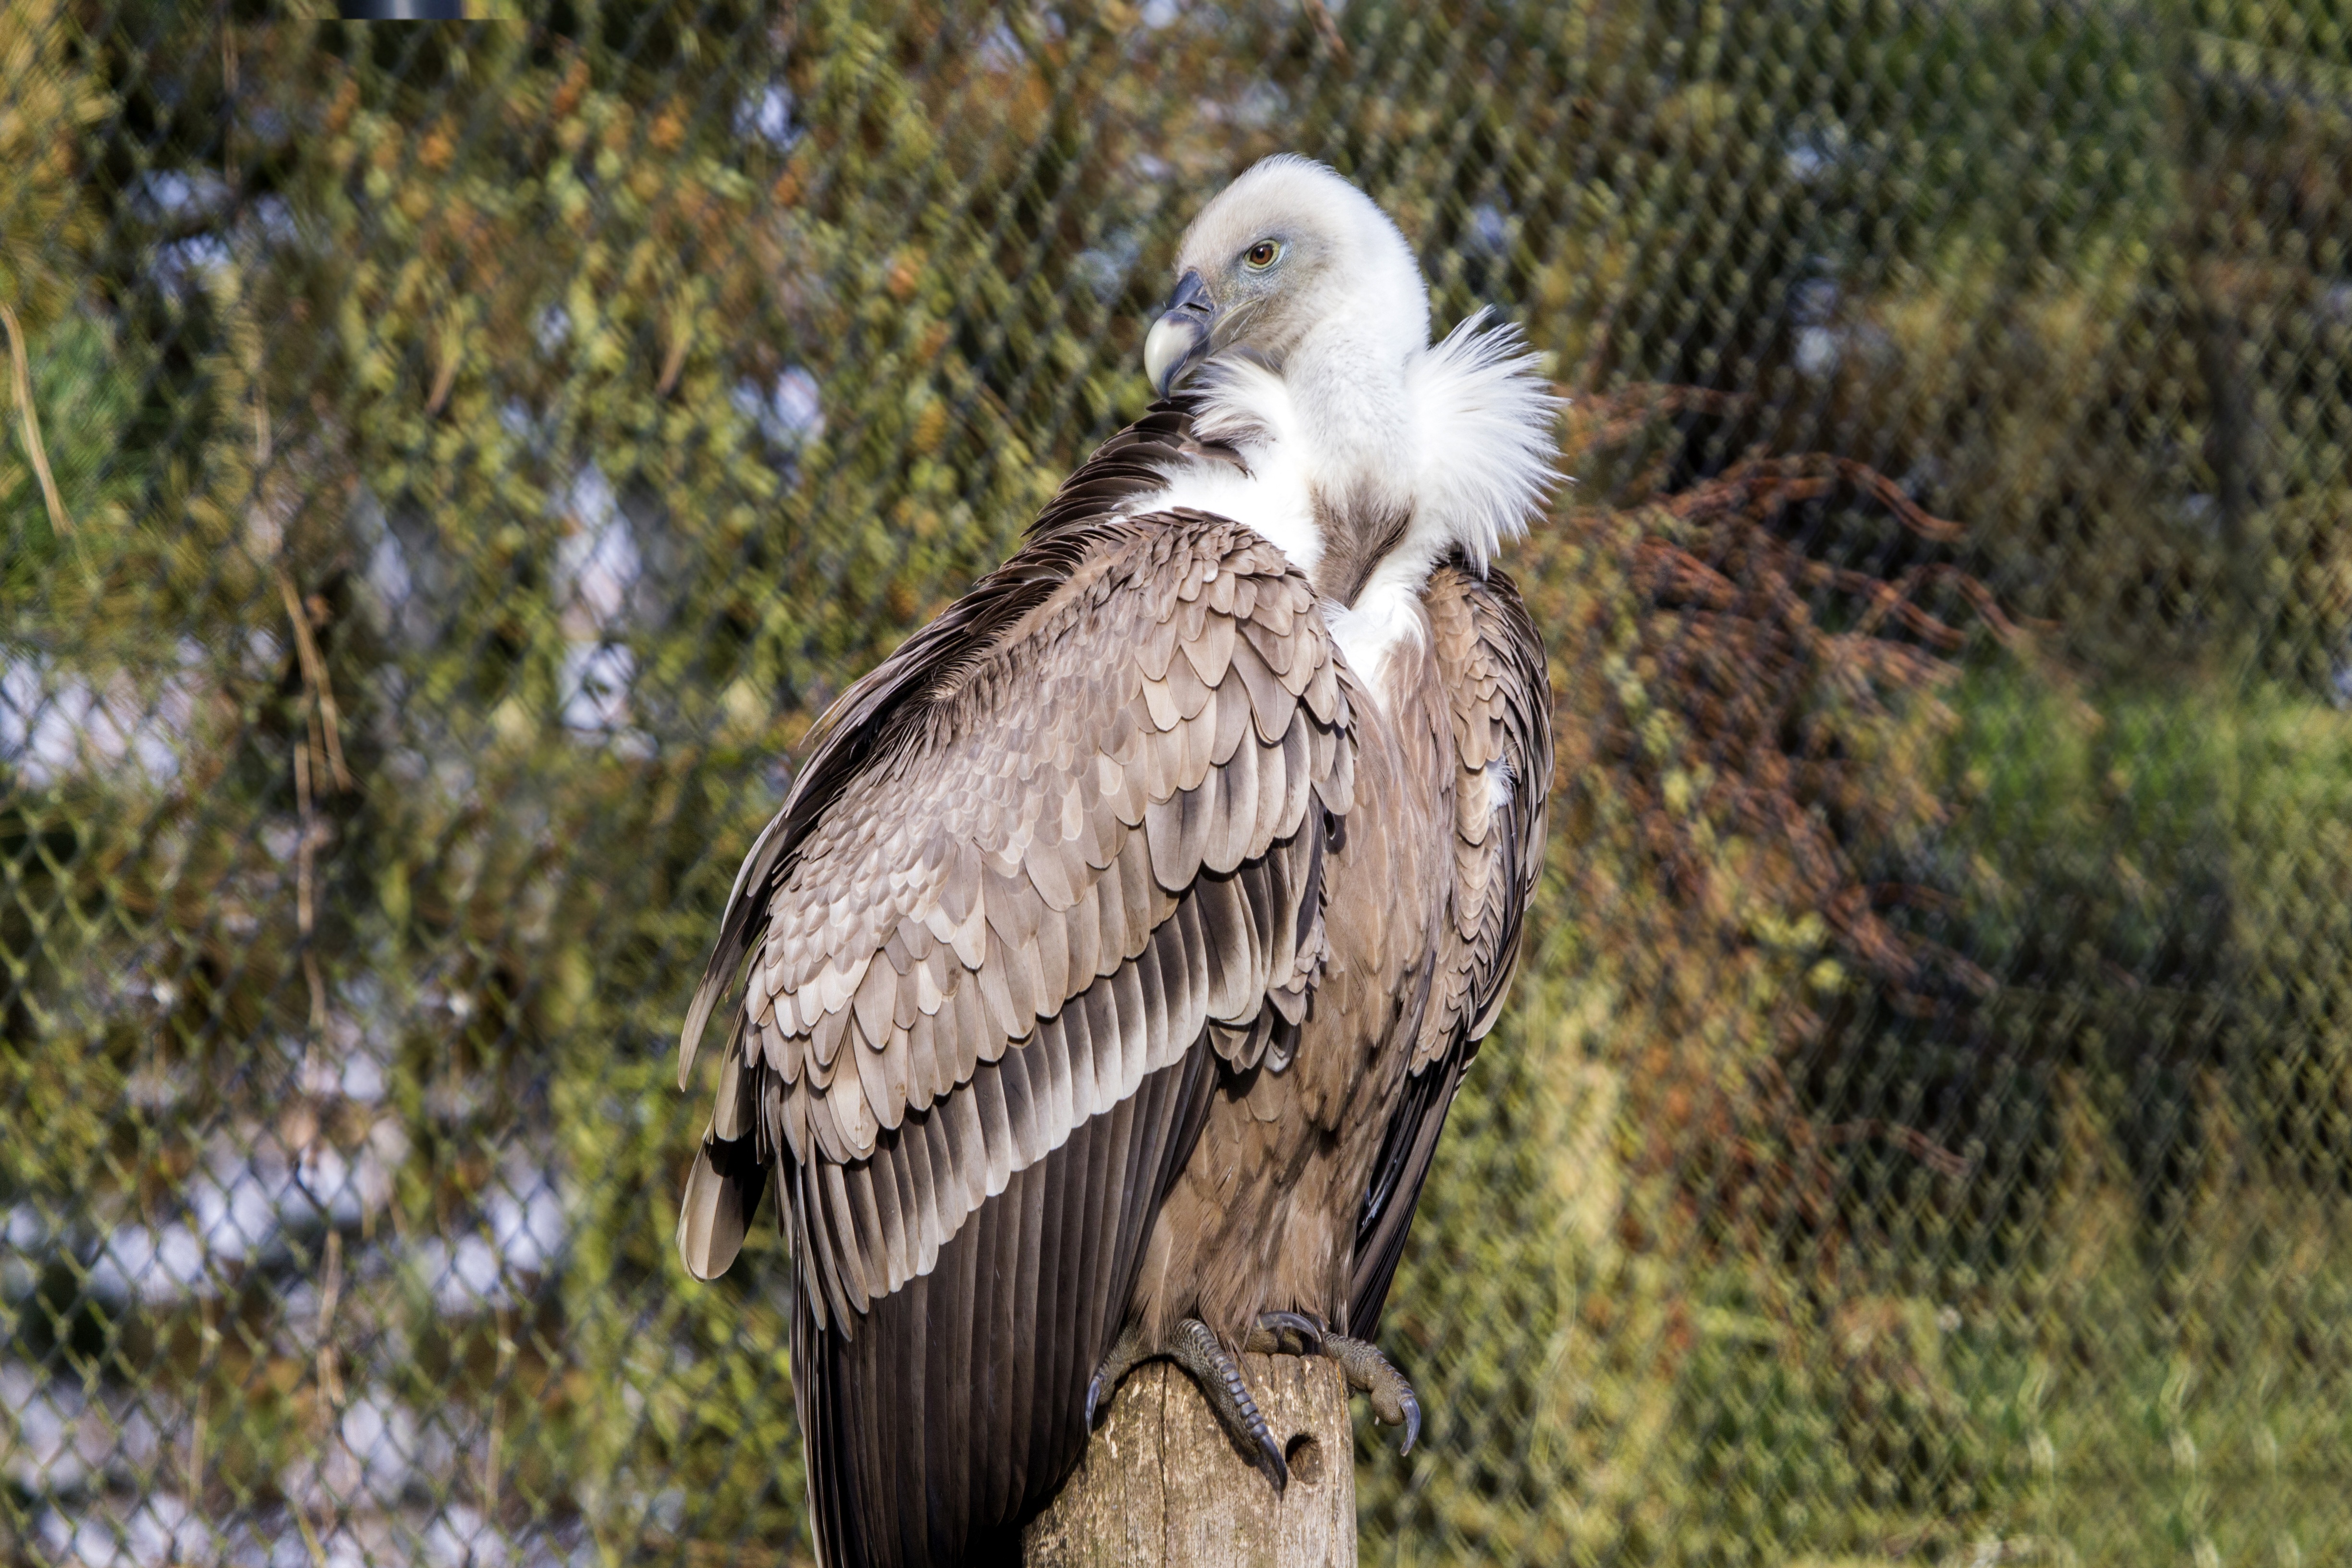
bird, wing, wildlife, zoo, beak, eagle, fauna, bird of prey, bald eagle, vertebrate, vulture, accipitriformes